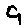
Label: 9